Thomas Francis Meagher

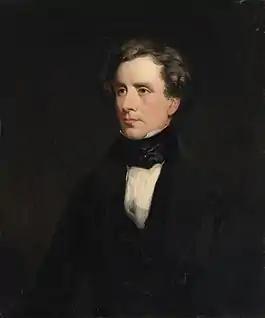
Portrait of Meagher

In June 1846, the administration of Sir Robert Peel's Tory Ministry fell, and the Liberals under Lord John Russell came to power. Daniel O'Connell tried to lead the Repeal movement to support both the Russell administration and English Liberalism. Repeal agitation was damped down in return for a distribution of generous patronage through Conciliation Hall.